Lala Jagat Narain

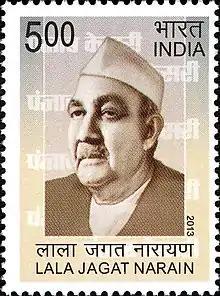
Jagat Narain on a 2013 stamp of India

H.K. Dua, a former Editor-in-Chief of The Tribune, praised Narain's Hind Samachar Group for standing up against terrorism pointing out that 62 of his staff were gunned down over a period of time.